A. W. Pratt House

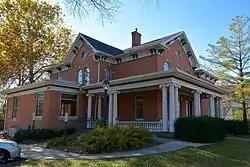

The A. W. Pratt House, also known as the Pratt-Soper House, is a historic building located in Iowa City, Iowa, United States. The A. W. and Fanny Pratt family was among the first settlers in Johnson County. Albert W. Pratt, who had this house built in 1885, was one of their seven children. At the time it was built, this area was outside of the city limits. The two-story brick structure features round arch windows with keystones, double brackets under the eaves, and a broad cornice. The wrap-around porch is believed to have been built around the turn of the 20th century, replacing the original. Walter I. Pratt built an addition onto the house for his Kimball pipe organ. That space was converted into bedrooms and a bath around 1966. The house was individually listed on the National Register of Historic Places in 1983. In 2004 it was included as a contributing property in the Melrose Historic District.